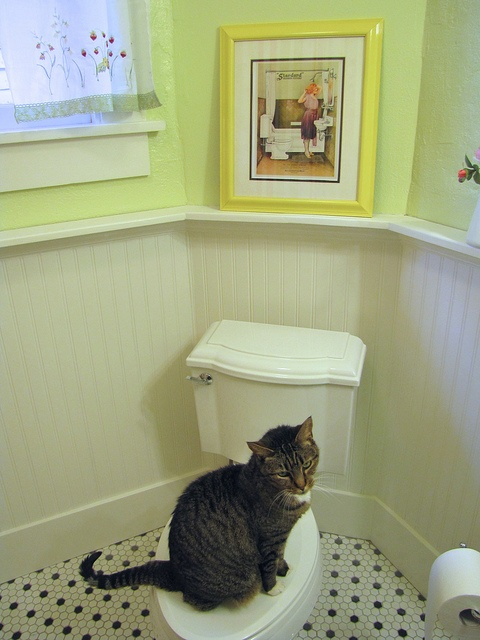
A cat sitting on top of a white toilet seat.
a cat sitting on a toilet in a bathroom
A striped cat sitting on the toilet bowl in a bathroom
A cat sitting on a toilet seat in the bathroom.
a cat sitting on a toilet seat in a bathroom with painted walls